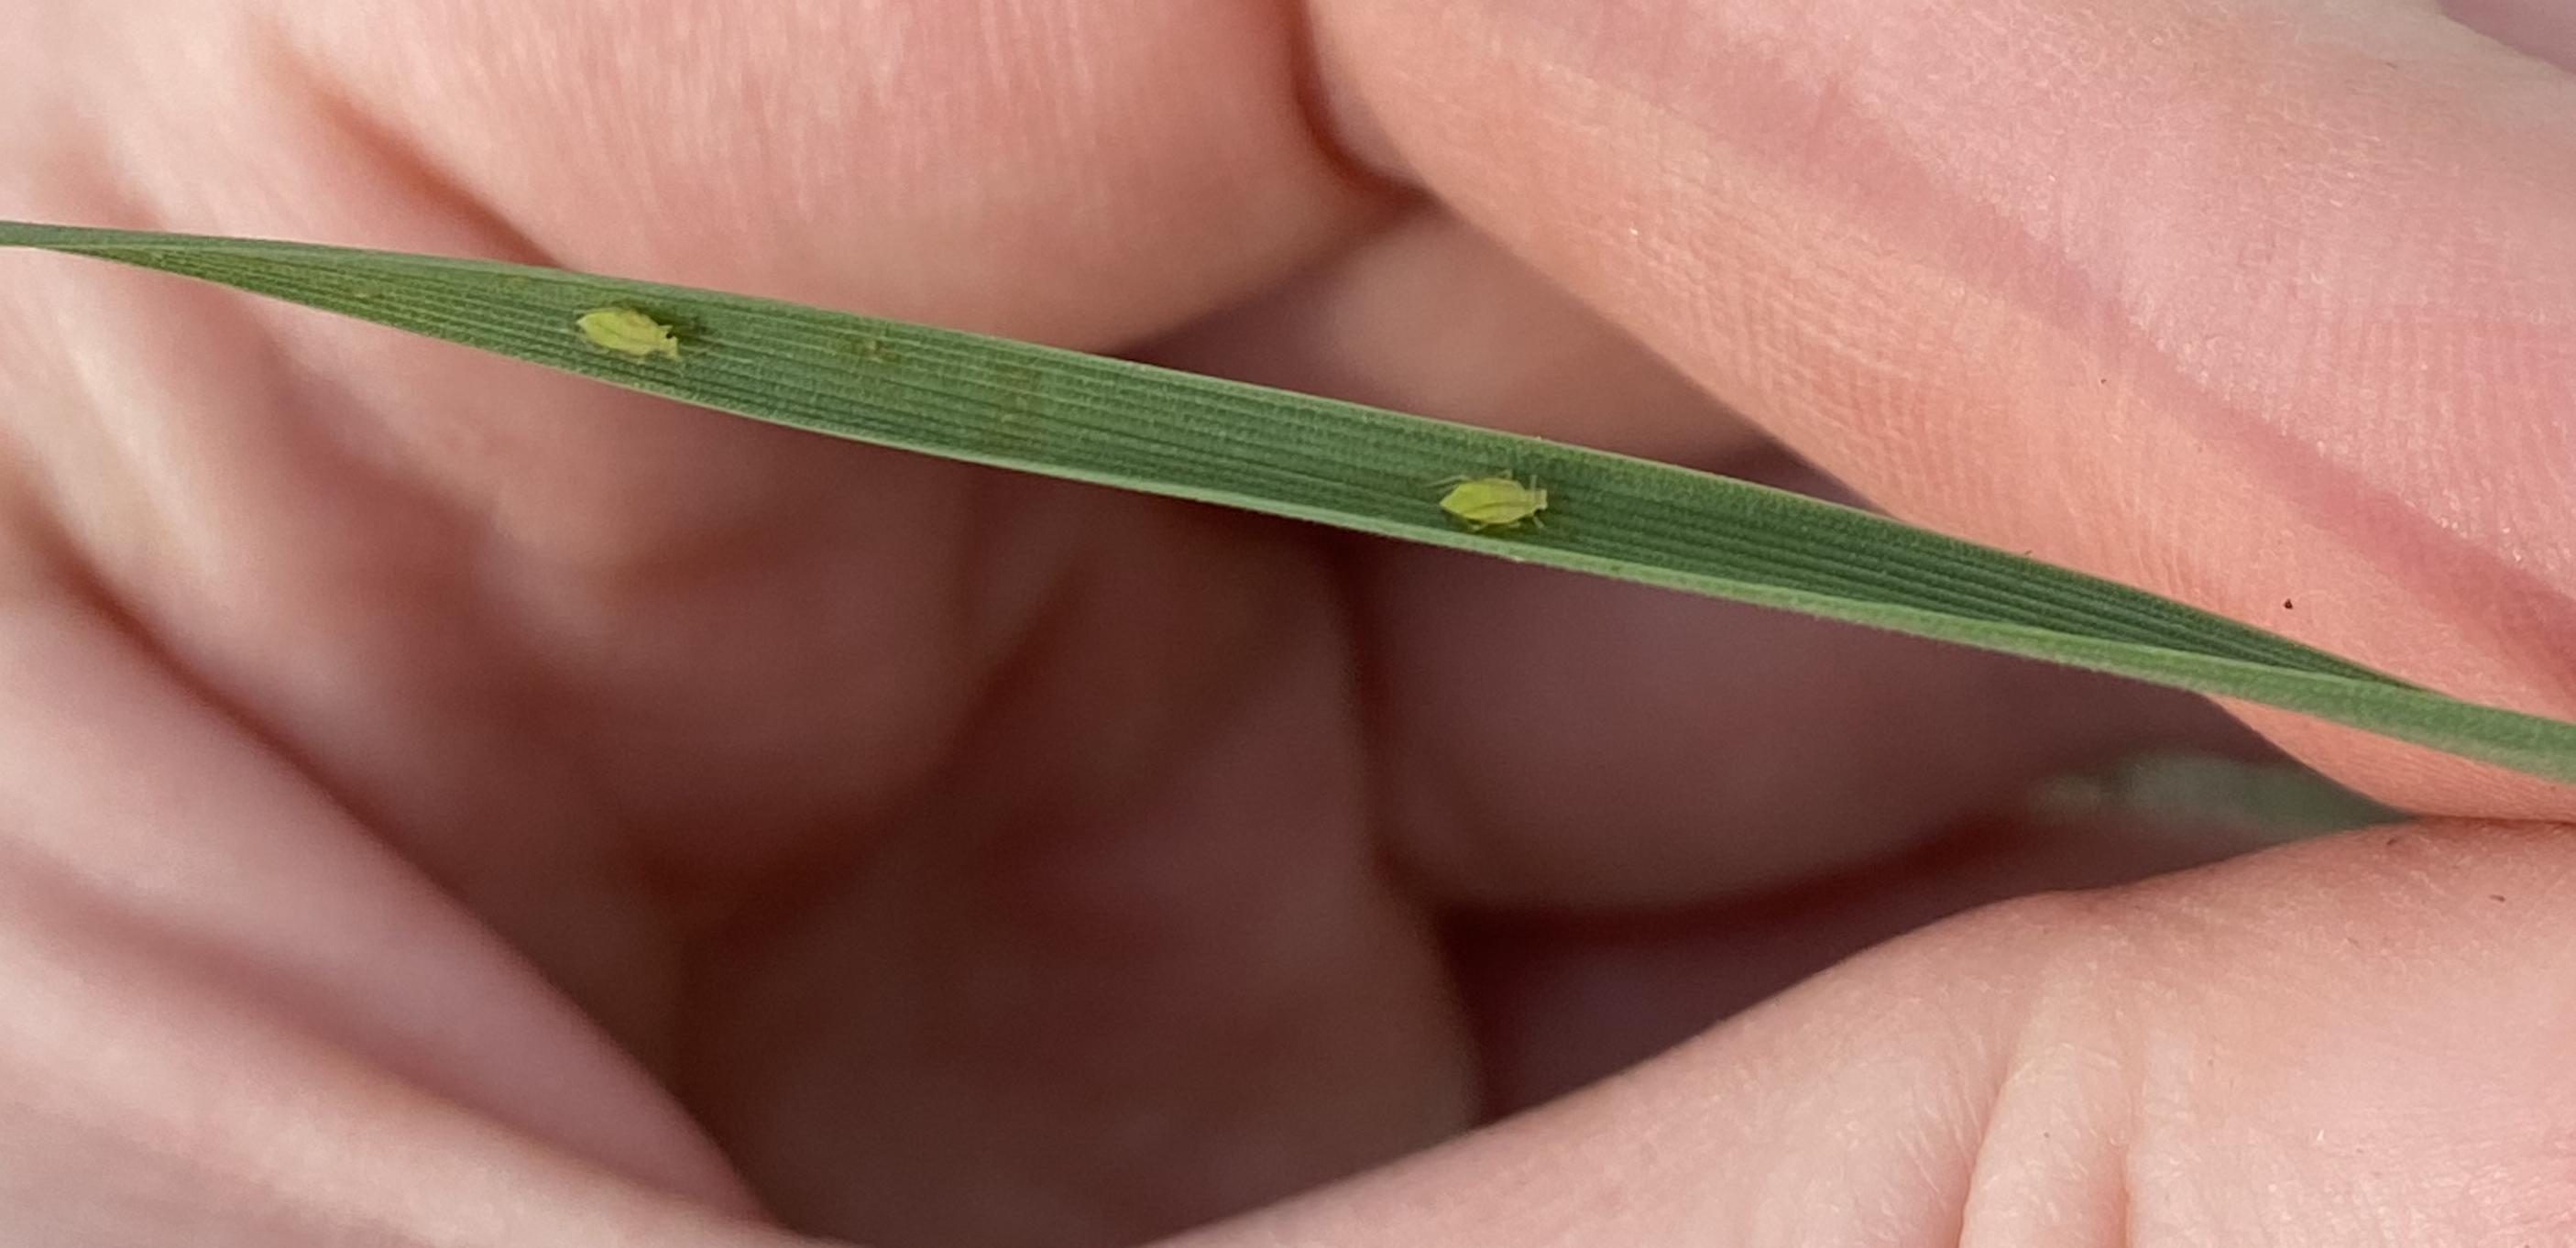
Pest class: cereal_grass_aphid